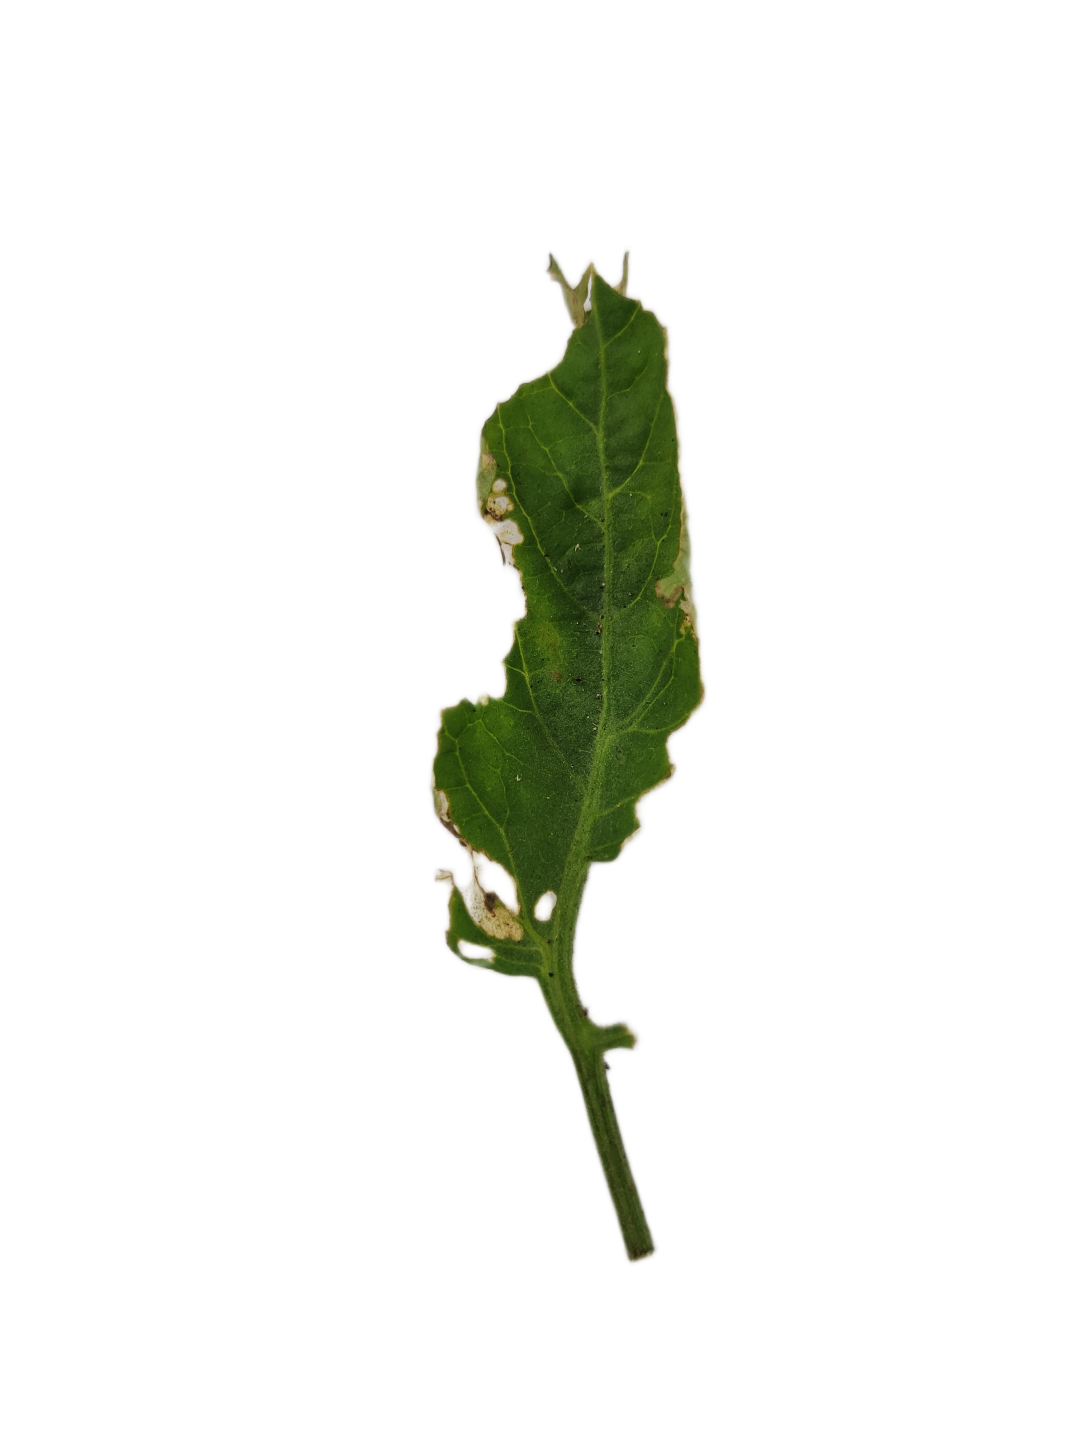
Crop: Tomato
Label: White_spot